Intra-aortic balloon pump

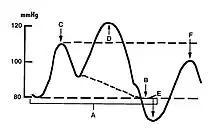
Aortic pressure curve in the presence of an intra-aortic balloon pump

IABP has a beneficiary effect to the struggling heart. It decreases myocardial demand for oxygen and increases coronary flow.